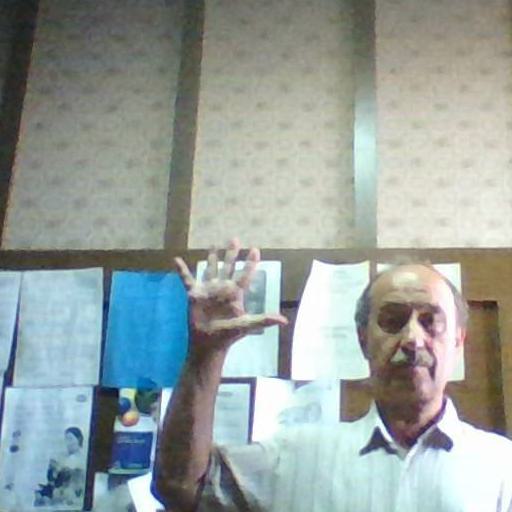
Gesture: palm